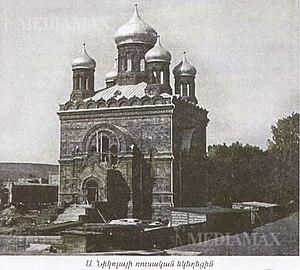
La cathédrale Saint-Nicolas d'Erevan, en russe : Николаевский собор, en arménien : Սուրբ Նիկոլայ Մայր եկեղեցի : Surb Nikolay Mayr yekeghets'i, était une cathédrale orthodoxe russe, située à Erevan en Arménie. Elle était située sur l'actuelle Place Shahumyan dans le Kentron.